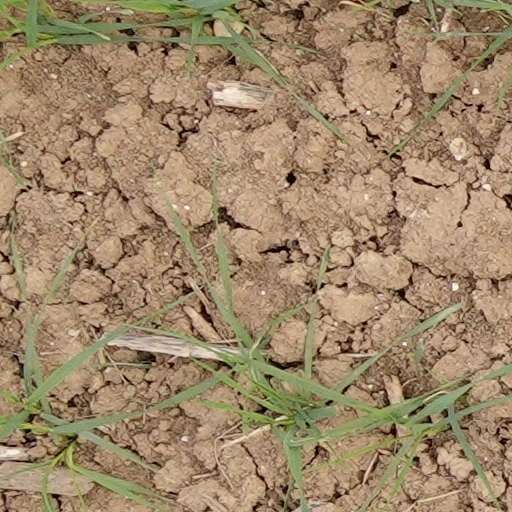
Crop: wheat